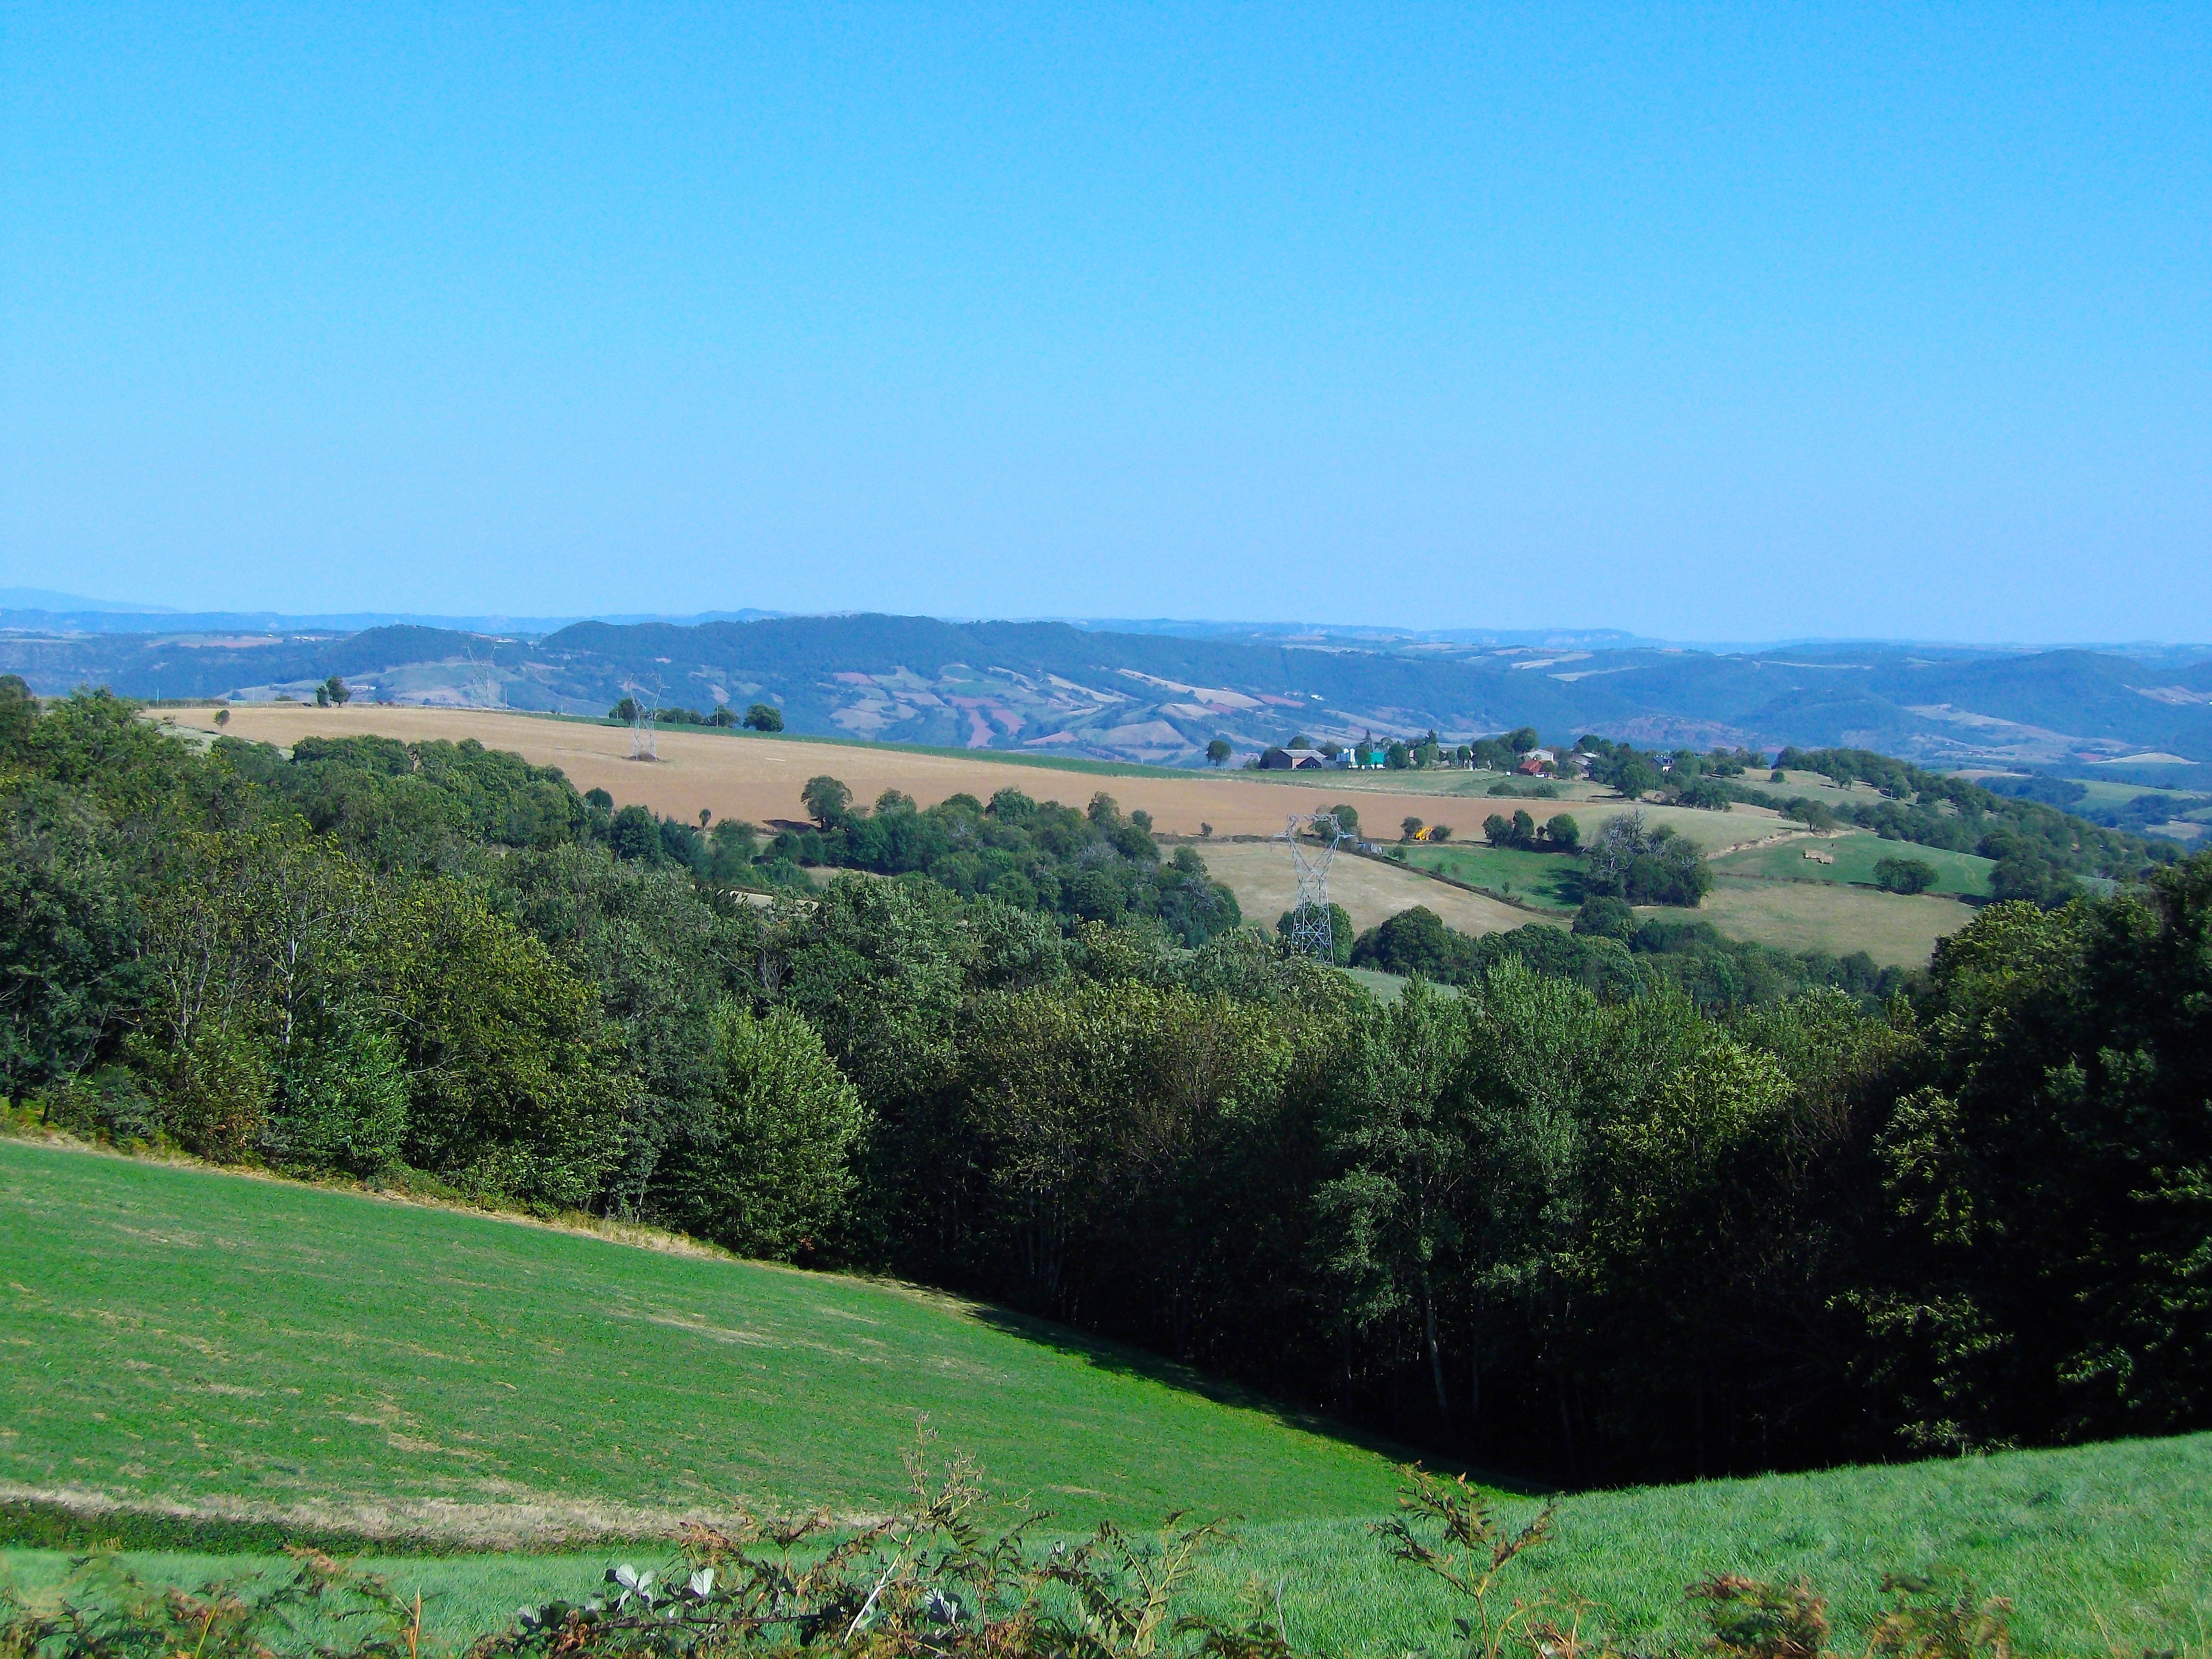
landscape, tree, forest, grass, mountain, sky, meadow, countryside, hill, valley, mountain range, country, summer, france, rural, spring, scenic, pasture, reservoir, ridge, plain, plants, trees, hills, grassland, plateau, vista, fell, ecosystem, rural area, geographical feature, mountainous landforms